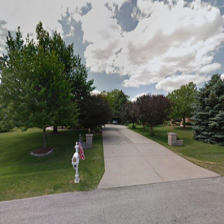
Label: streetView